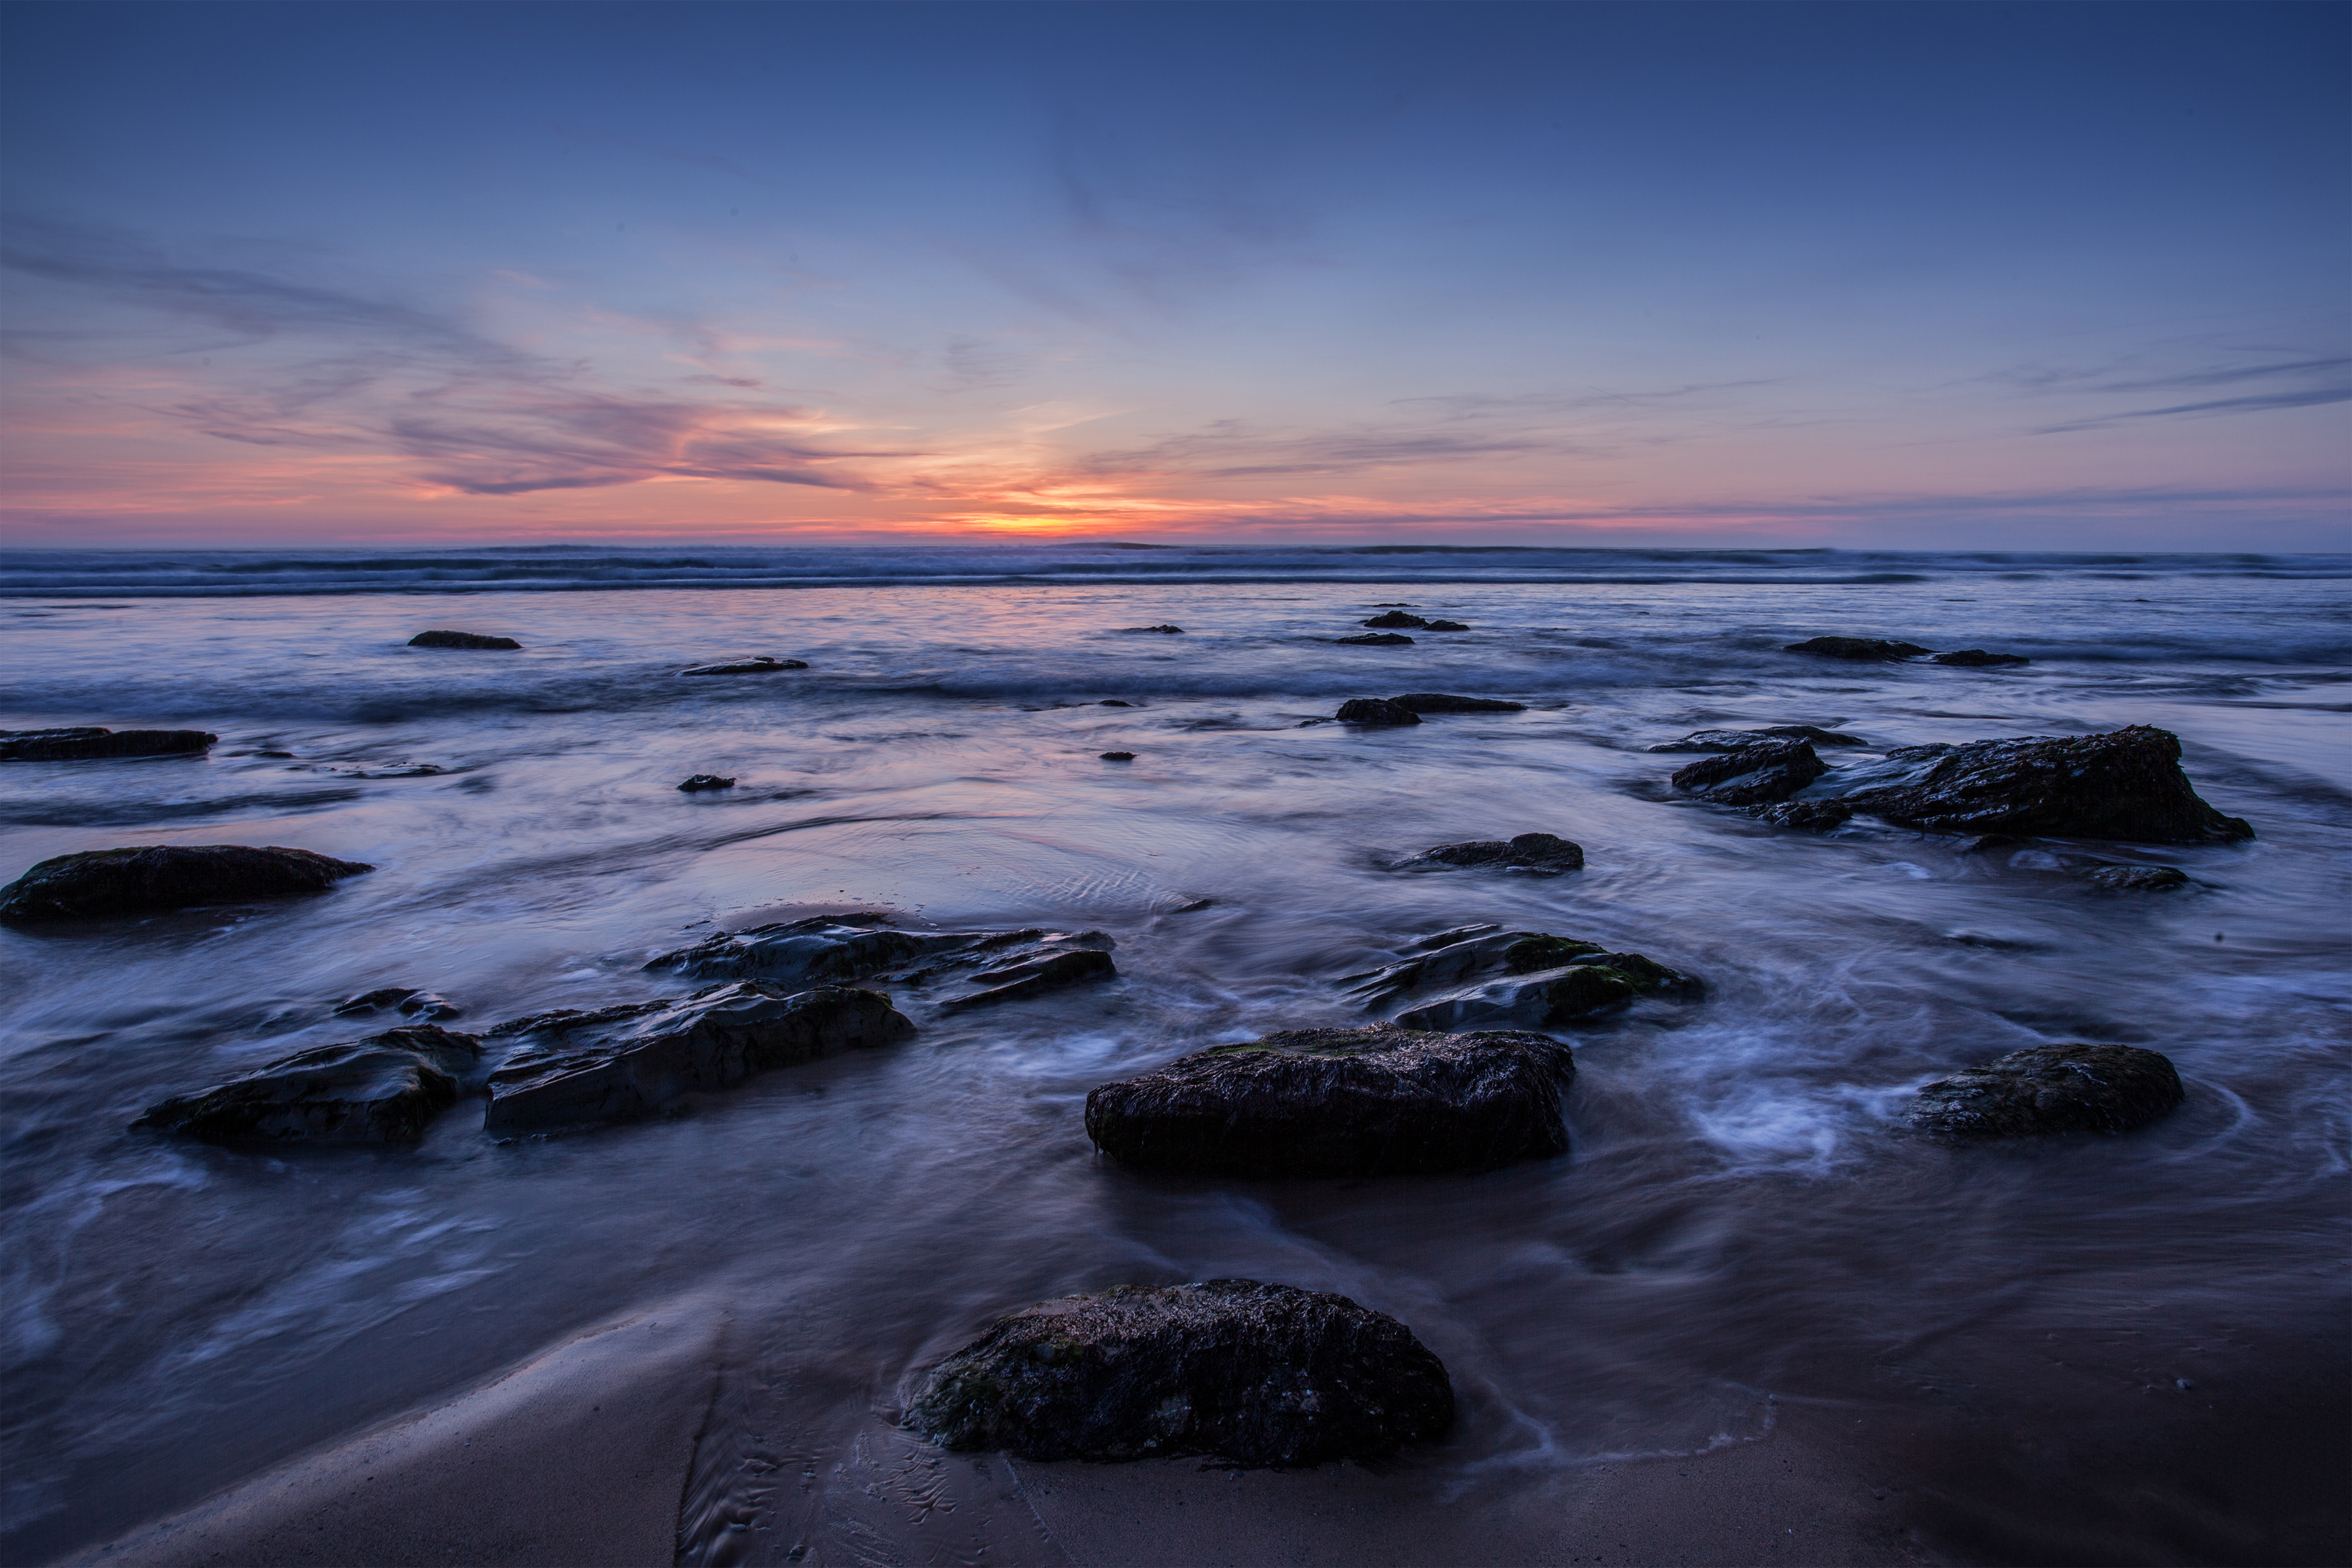
sky, body of water, sea, horizon, water, ocean, nature, shore, coast, rock, sunset, beach, dusk, wave, cloud, sunrise, morning, evening, dawn, wind wave, calm, reflection, coastal and oceanic landforms, tide, afterglow, landscape, photography, bay, tide pool, headland, skerry, sound